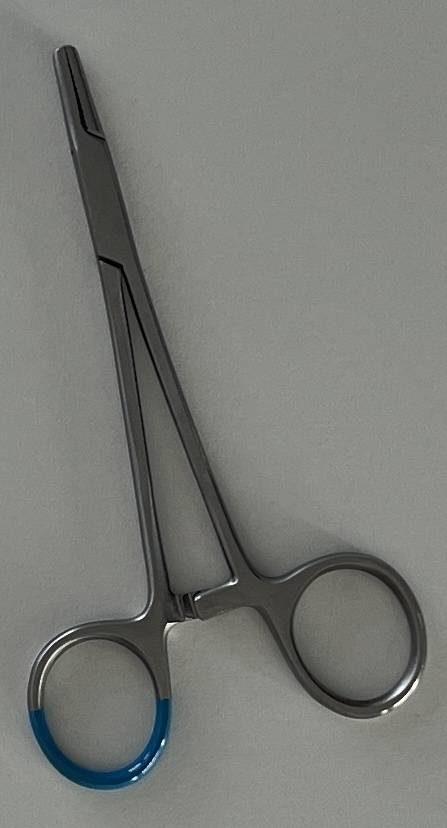
Hinged instrument state: closed